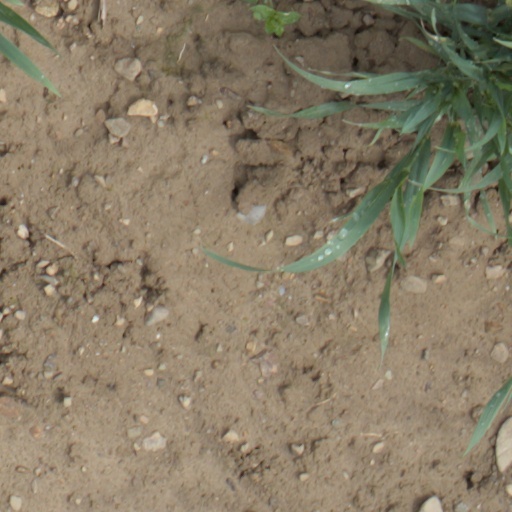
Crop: wheat